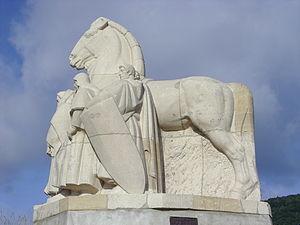
Monument des Quatre Fils Aymon, Bogny sur Meuse, Ardennes, France
Le cheval est présent dans le folklore français à travers de nombreuses croyances entourant l'animal réel, des cortèges et processions, mais aussi des légendes mentionnant de nombreux chevaux dotés de pouvoirs fabuleux.
Bayard est un cheval-fée légendaire de robe baie, issu de nombreuses chansons de geste du Moyen Âge chrétien. Les plus anciennes versions remontent au XIIᵉ siècle, et figurent parmi les histoires les plus populaires jusqu'au XIXᵉ siècle. Ces textes, surtout celui des Quatre Fils Aymon, lui attribuent des qualités magiques et une origine surnaturelle : fils d'un dragon et d'une serpente, Bayard est libéré d'une île volcanique par l'enchanteur Maugis. Le roi Charlemagne le donne à Renaud de Montauban, l'aîné des quatre fils Aymon. Renommé pour sa force et son intelligence, Bayard a le pouvoir de porter les quatre fils sur son dos en même temps, pour leur permettre d'échapper à la colère du roi. Livré à Charlemagne en gage de paix, il est jeté au fond du Rhin avec une meule autour du cou. Bayard parvient à s'échapper et, selon la légende, continue depuis à errer dans la forêt ardennaise, d'où retentit son hennissement à chaque solstice d'été.
Bogny-sur-Meuse est une commune française, située dans le département des Ardennes en région Grand Est. Issue de la fusion des communes de Château-Regnault, Braux et Levrezy au 1ᵉʳ janvier 1967, Bogny-sur-Meuse est connue pour ses sites liés à la légende médiévale des quatre fils Aymon, comme l'Ermitage, la statue du cheval Bayard et les quatre pics symbolisant les quatre frères. Dans le Massif ardennais, la commune s'étend en longueur le long des rives de la Meuse.